Volkswagen Golf

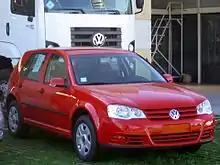
Volkswagen City Golf Mk4.5 (Facelift 2008 Model, Brazil)

The Golf Mk4 was first introduced in August 1997 and later released in October of that same year as the 1998 model, followed by a notchback version (VW Bora or, in North America, again VW Jetta) in August 1998 and a new Golf Variant (estate) in March 1999. There was no Mk4-derived Cabriolet, although the Mk3 Cabriolet received a facelift in late 1999 that consisted of bumpers, grille, and headlights similar to those of the Mark IV models.